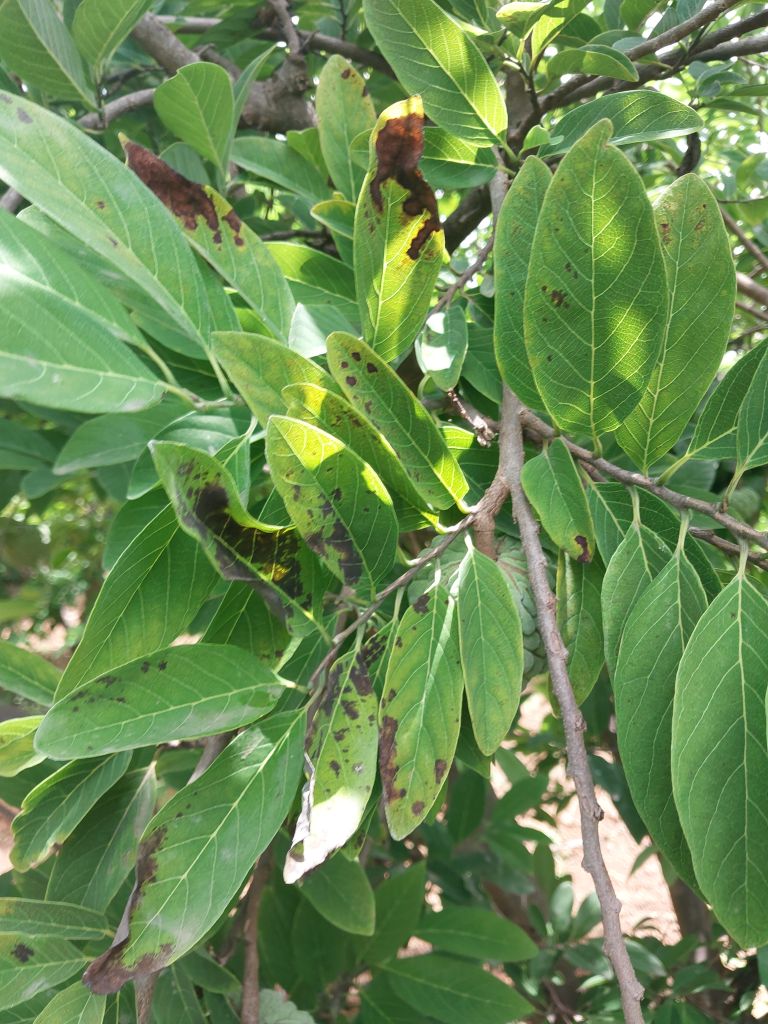
Disease label: Leaf spot on Leaves